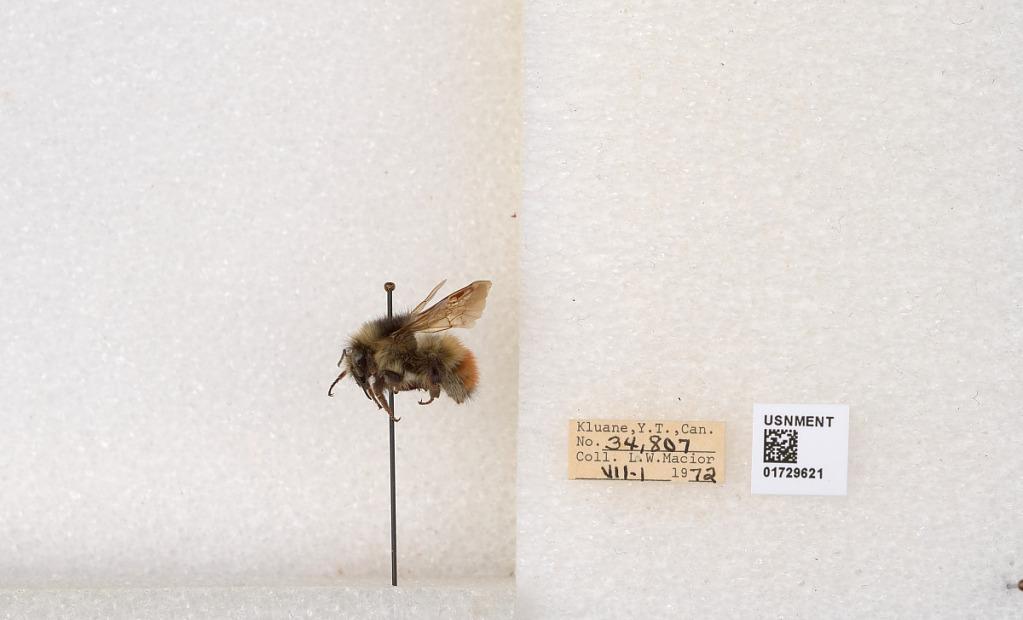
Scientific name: Bombus flavifrons Cresson
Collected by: L. Macior
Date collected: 1972-7-1
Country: Canada
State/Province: Yukon Territory
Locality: Kluane National Park and Reserve
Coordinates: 60.7493, -139.504